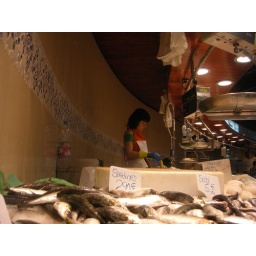
fish market in barcelona